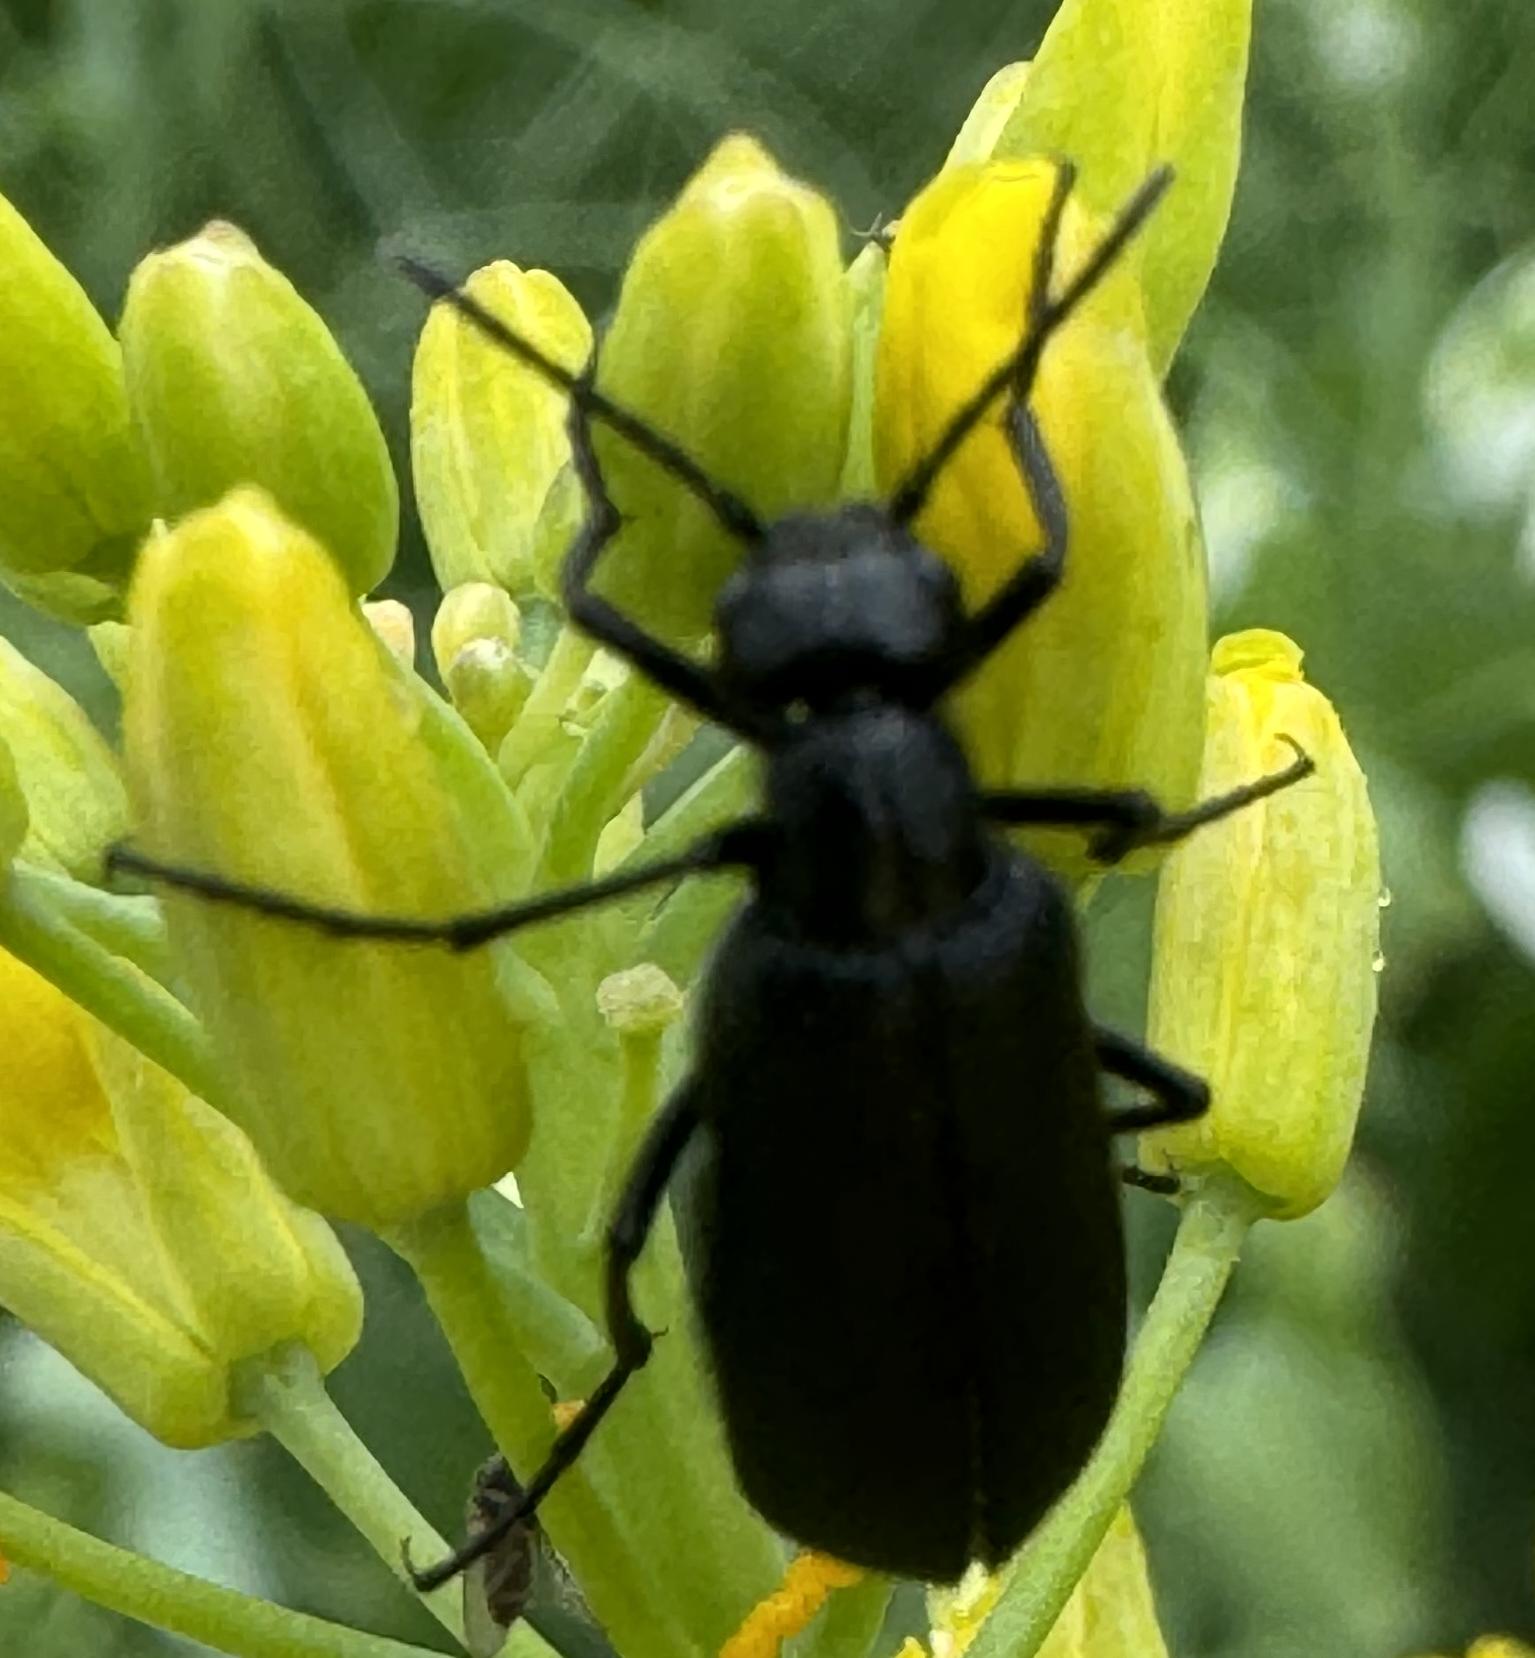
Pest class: occasional_pest